Kerala school of astronomy and mathematics

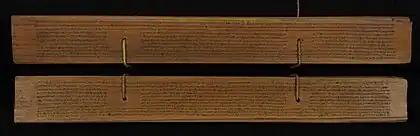
Pages from the Yuktibhasa c.1530

The Kerala school has made a number of contributions to the fields of infinite series and calculus. These include the following infinite geometric series: